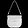
Label: Bag